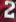
Number: 2